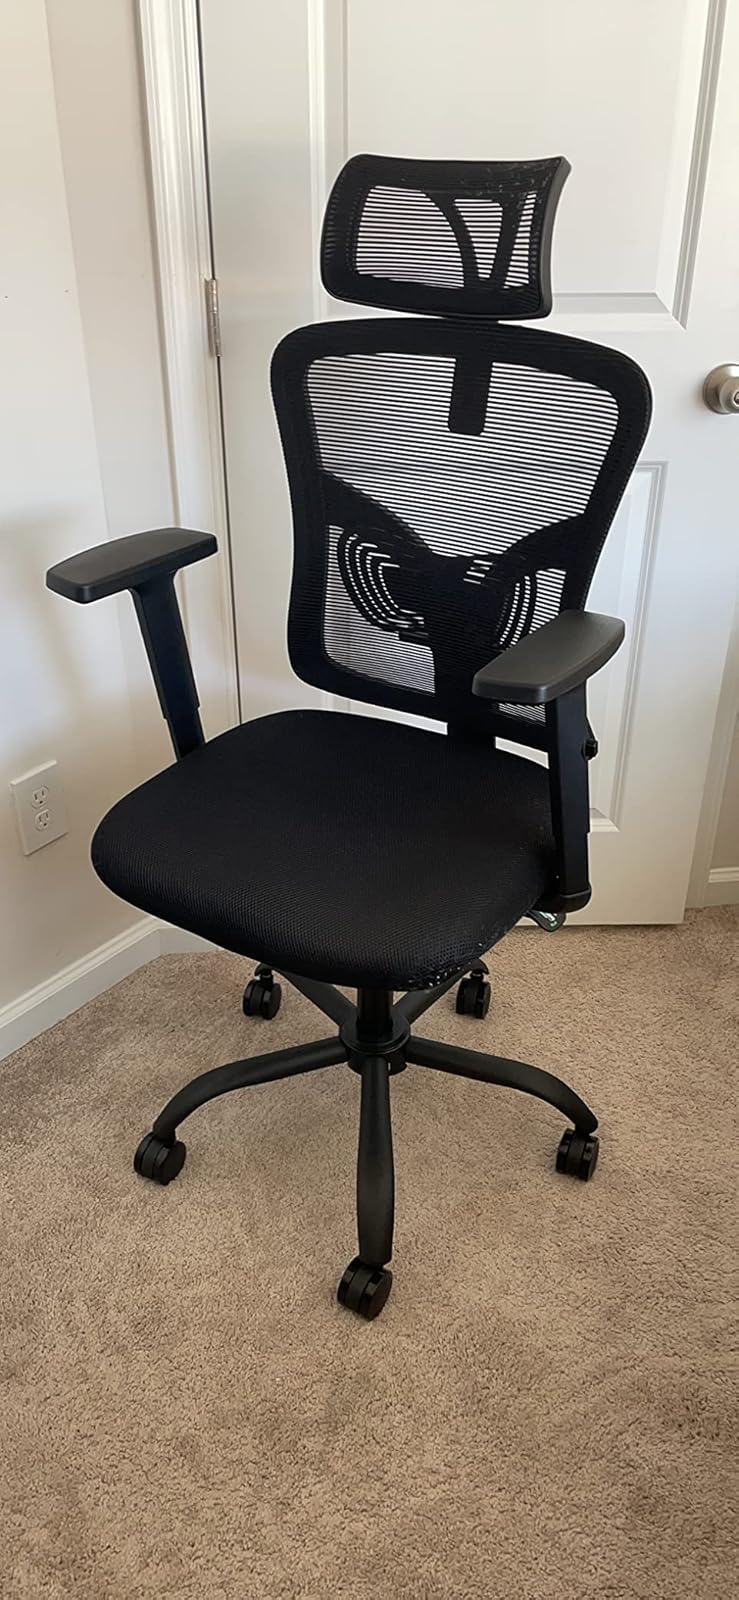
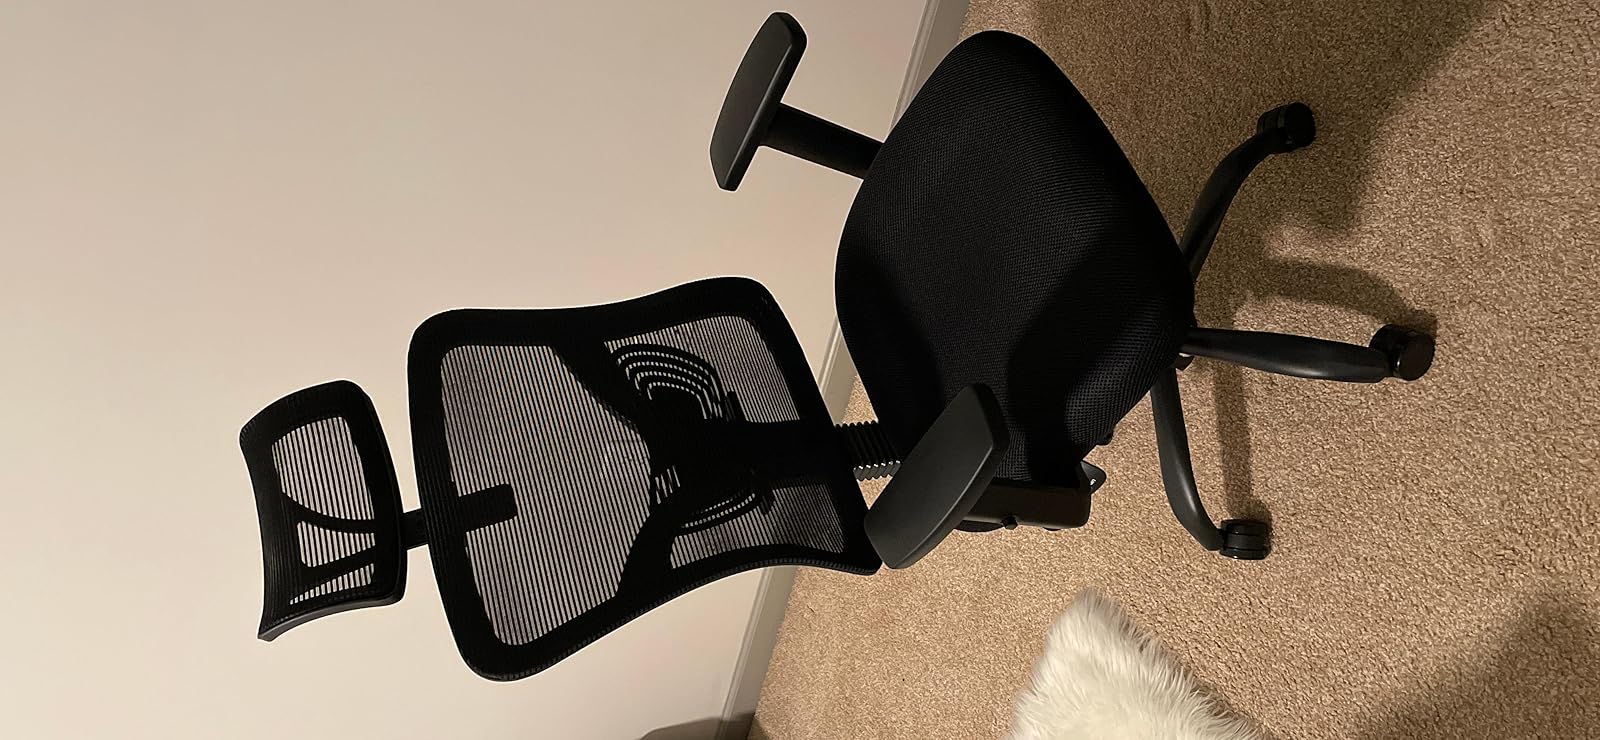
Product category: items_chair
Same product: yes